Blank (2019 film)

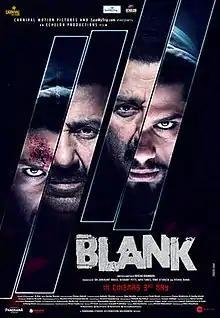
Theatrical release poster

Blank is a 2019 Indian Hindi-language action thriller film written and directed by Behzad Khambata. The film stars Sunny Deol, Karan Kapadia, Karanvir Sharma and Ishita Dutta. It was jointly produced by Shrikant Bhasi, Nishant Pitti, & Pictures, Tony D'Souza, and Vishal Rana. The film follows a terrorist who plans to bomb Mumbai along with his compatriots. After meeting with an accident, he loses memory of his mission, but an investigating officer refuses to take his word for it, and plans to kill him in an encounter.